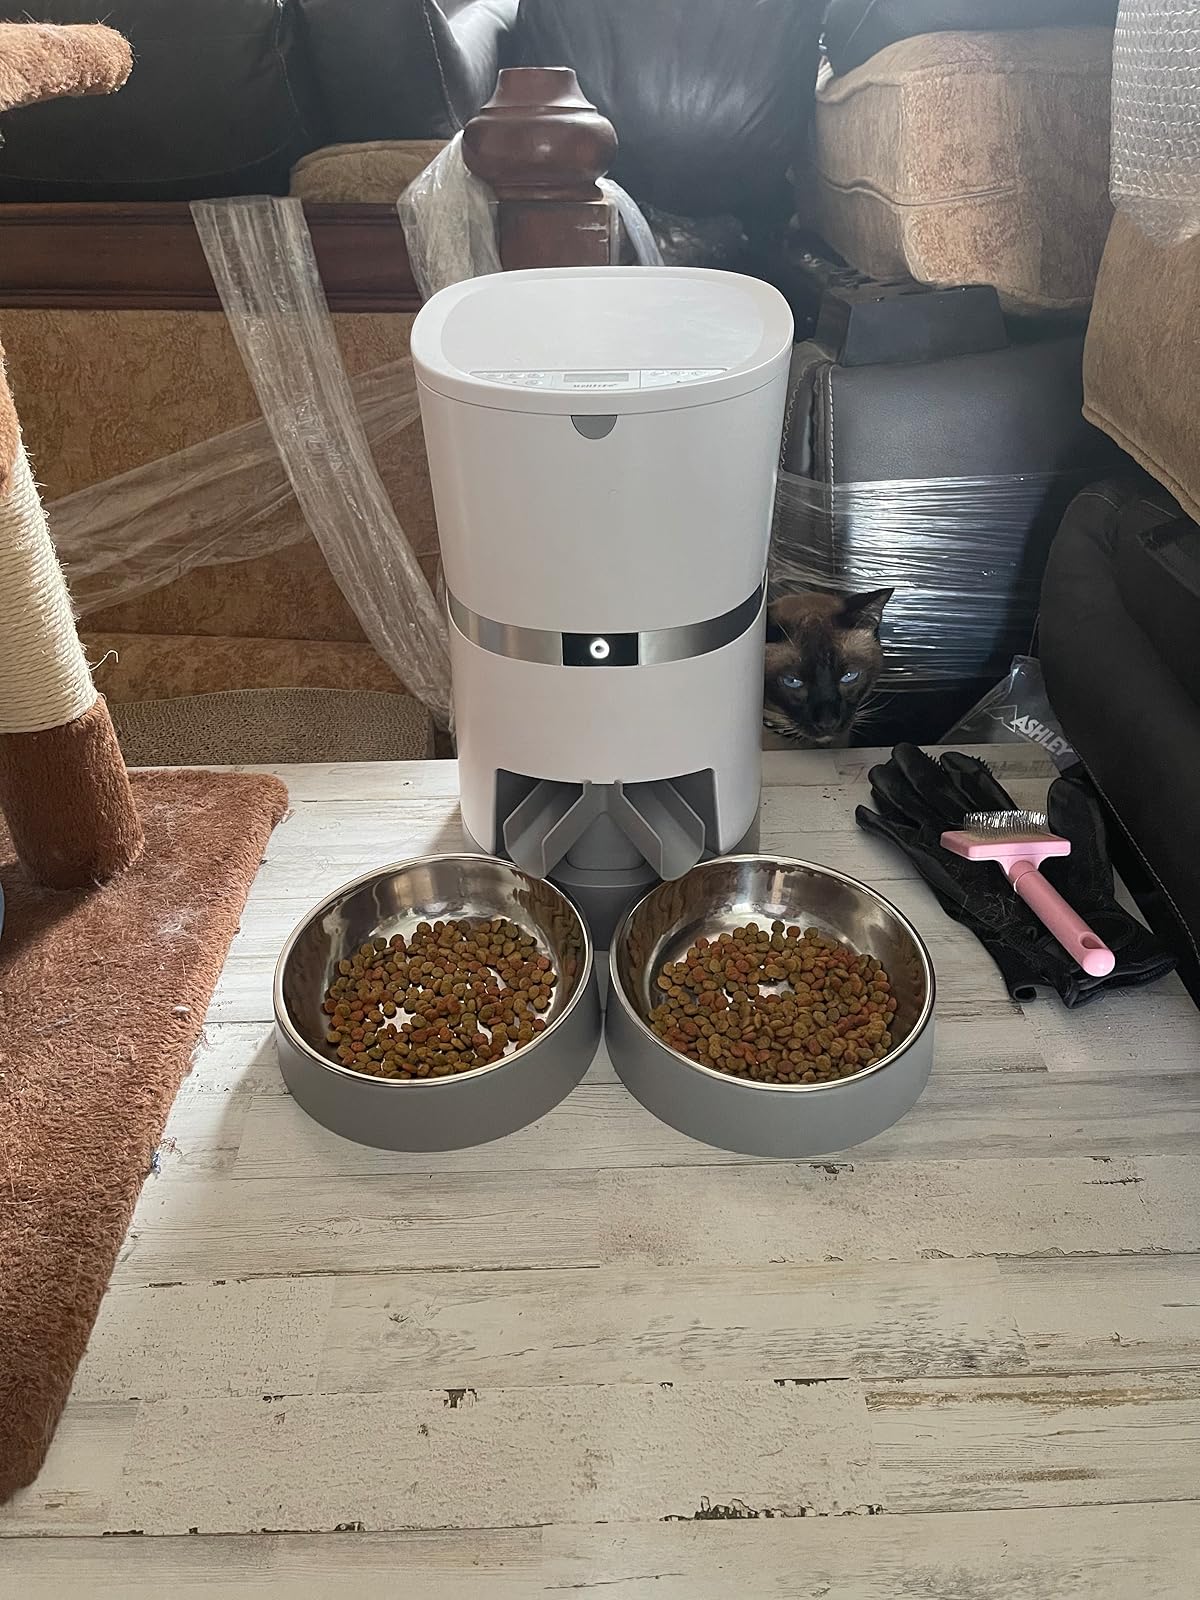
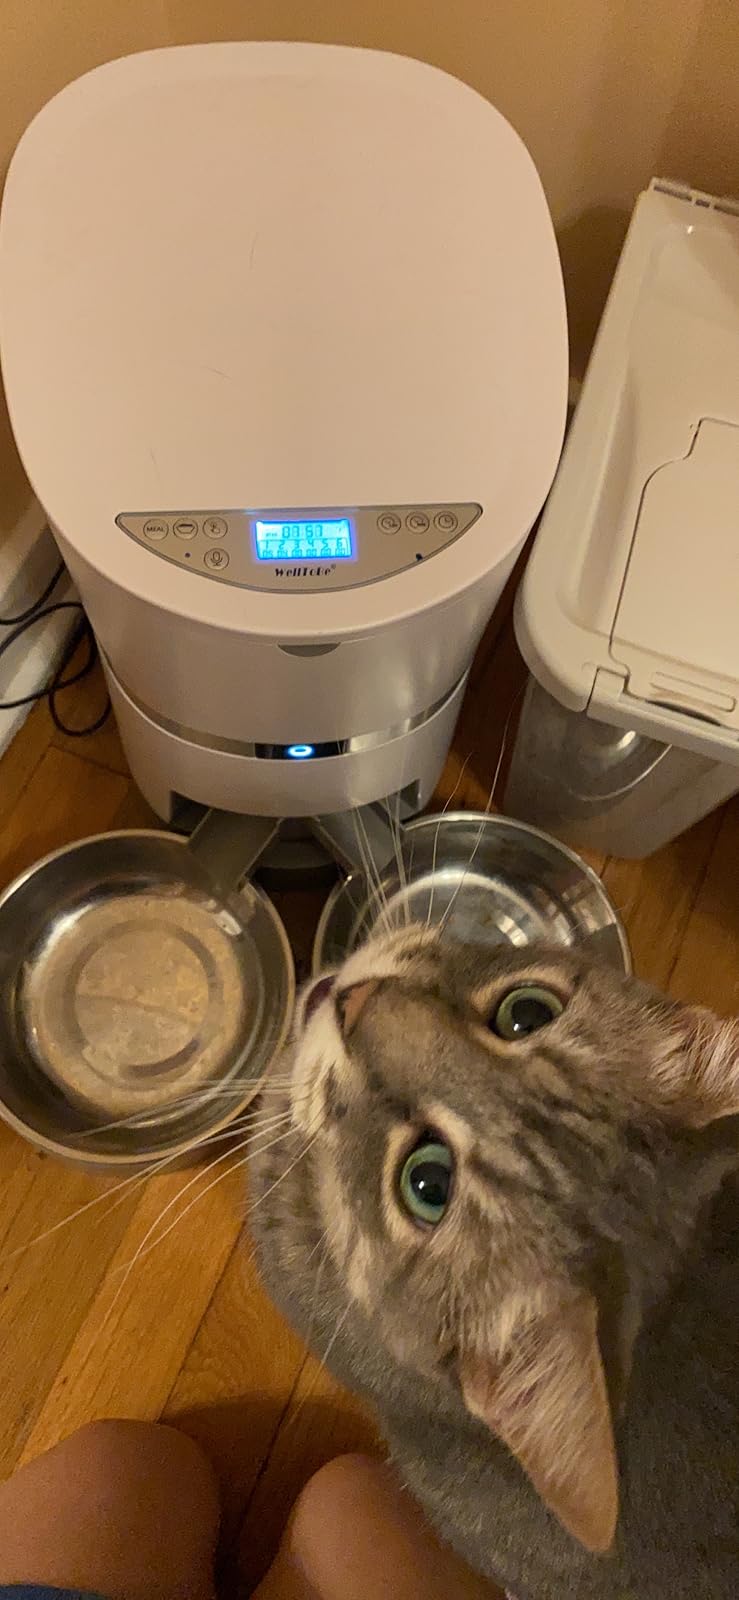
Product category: items_feeder
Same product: yes